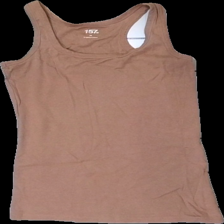
View: front
Type: Tank top
Category: Ladies
Brand: Lager 157
Colors: Brown
Material: 100% Cotton
Cut: Regular
Size: M
Season: All
Price range: 50-100
Recommended usage: Reuse